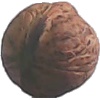
Label: walnut